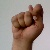
The image shows a hand gesture representing the letter 'T' in Indian Sign Language.